Lannemezan

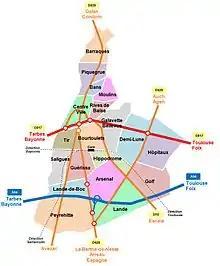
Urban morphology: Location of the quarters of Lannemezan

The town of Lannemezan has a general north/south orientation, and consists of the following main areas: